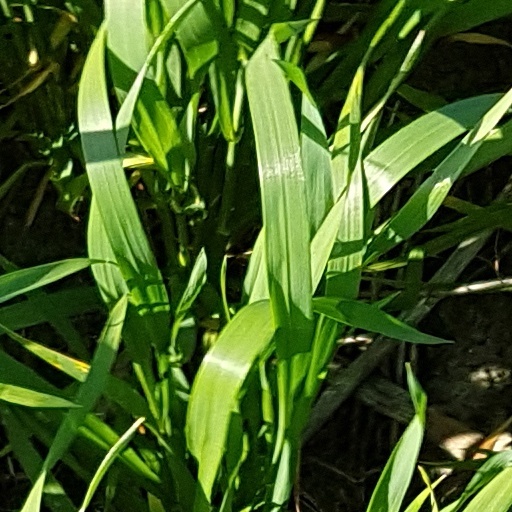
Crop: wheat